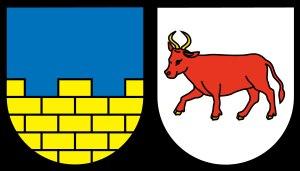
Rjana Łužica est l'hymne national des Sorabes, minorité allemande de langue slave, vivant dans la région de la Lusace et parlant la langue sorabe.